History of Lisbon

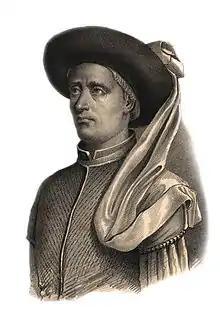
Prince Henry the Navigator

A new chapter in the history of Lisbon was written with the social revolution of the 1383–1385 Crisis. This was a time of civil war in Portugal when no crowned king reigned. It began when King Ferdinand I of Portugal died without male heirs, and his kingdom ostensibly passed to the King of Castile, John I of Castile. The powerful aristocrats and clerics in the north of Portugal owned large estates in the south acquired during the redistribution of land after the Reconquista; their cultural point of view was similar to that of the Castilians, with an emphasis on social distinctions based on the possession of land. They were invested in the spirit of Crusade against the Moors from the Maghreb and the potential benefits of the union of all Hispania. However, these were not the main concerns of the merchants of Lisbon (many of them small gentry). For them, union with Castile meant a severing of trade links with England and the countries of northern Europe, and also with the Middle East; as well as a diversion of attention from their privileges and the building of commercial ships to the privileges of the nobles ("fidalgos") and the waging of war with land armies. This helps explain why the merchants and lesser nobles supported the cause of the Master of Avis.